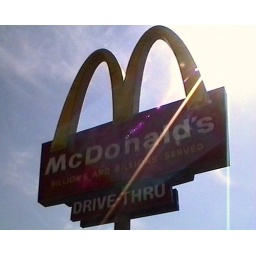
The big M sign in Trenton Georgia, captured from a video I shot in 2001 (while playing with Picasa).